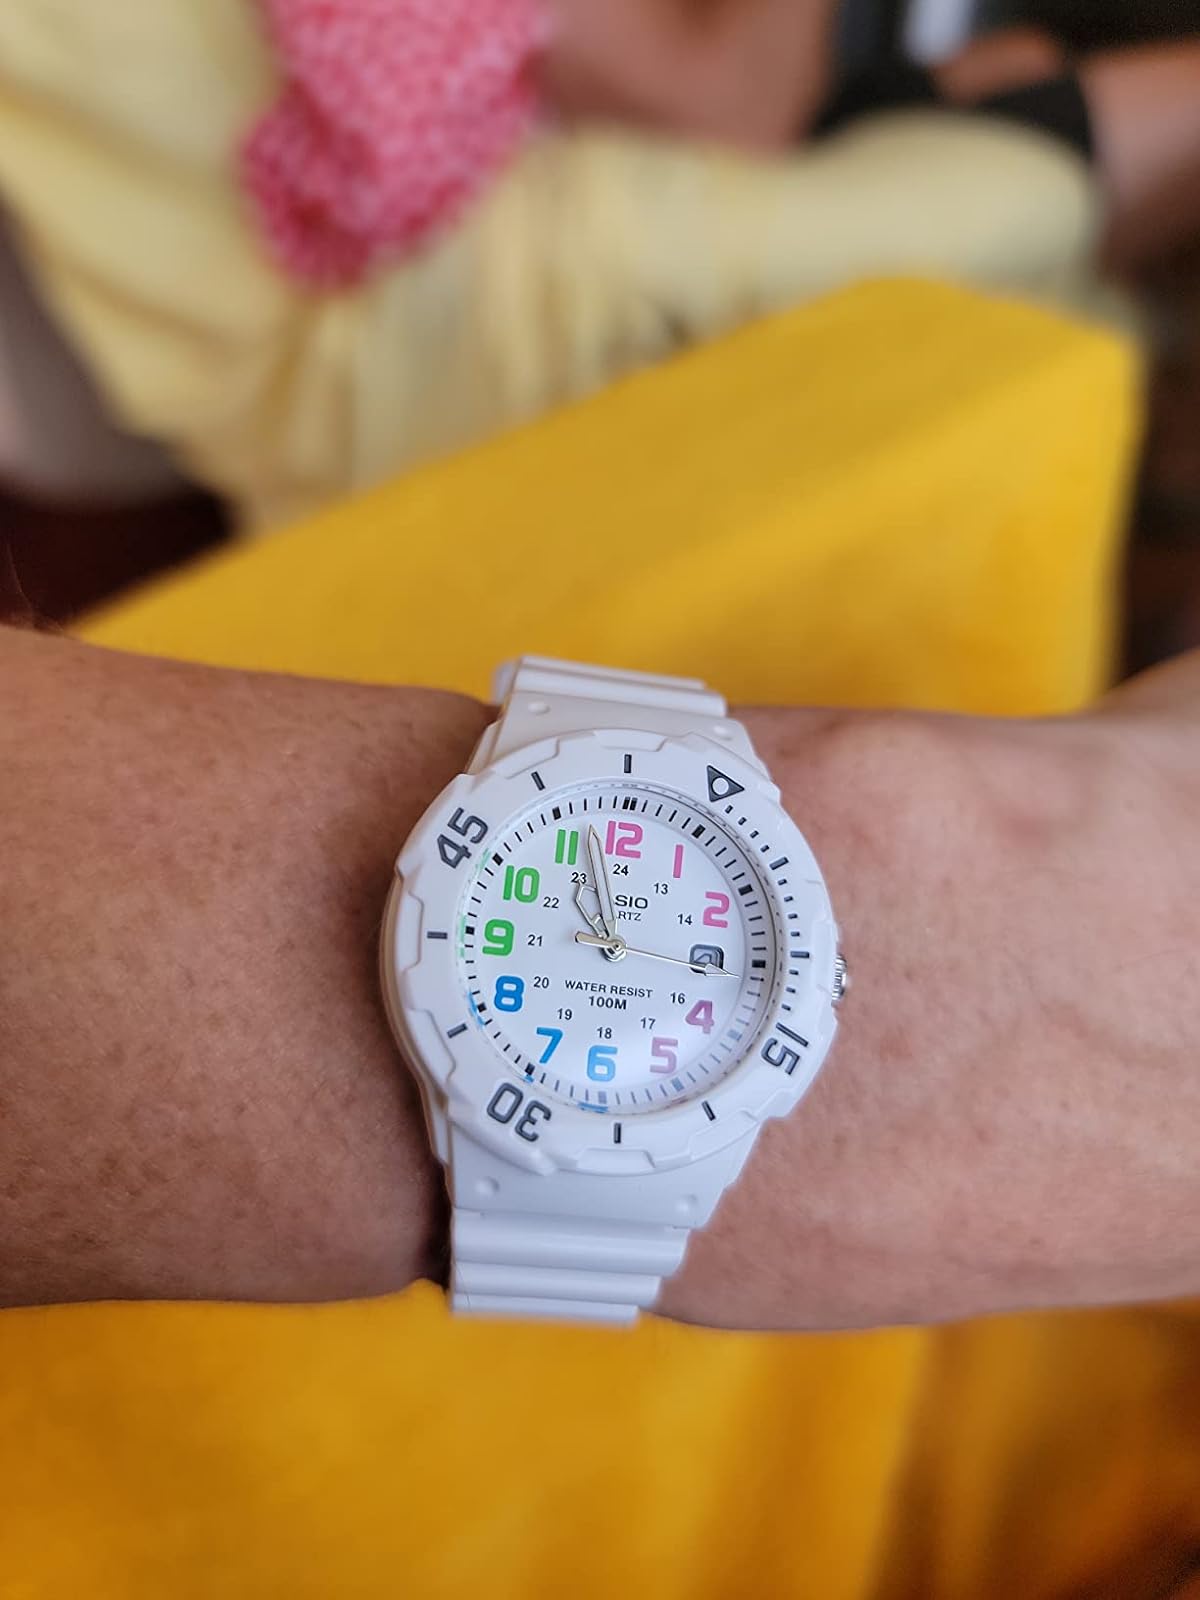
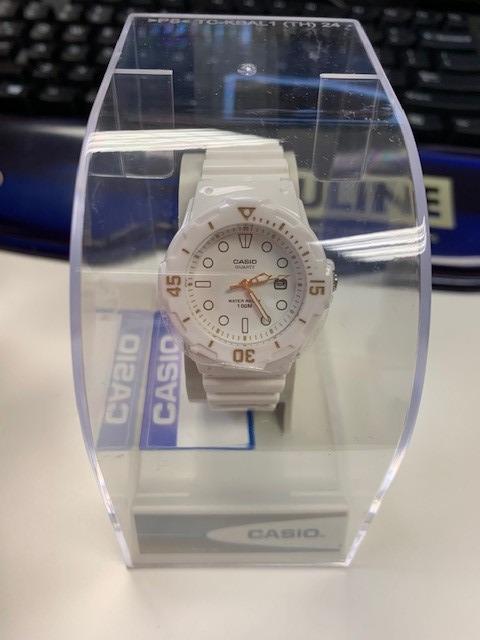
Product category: accessories_watch
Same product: yes